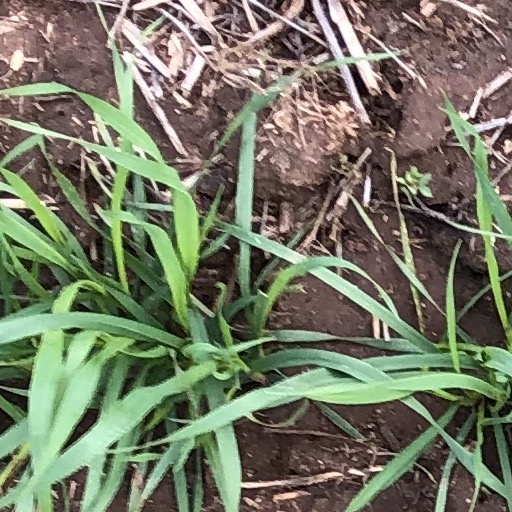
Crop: wheat